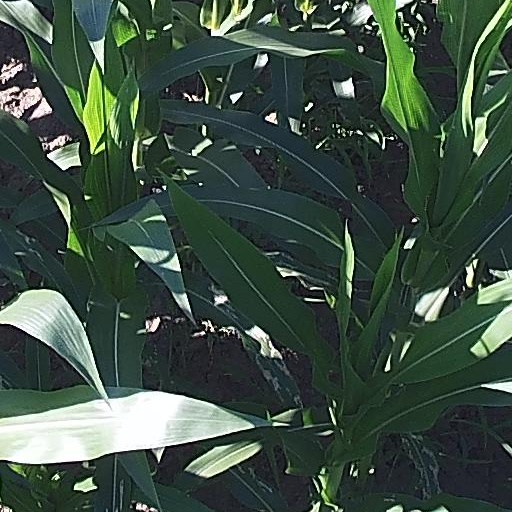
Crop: maize; corn